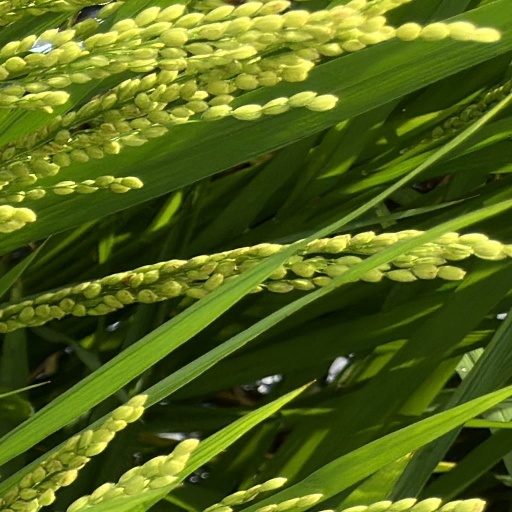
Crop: rice